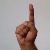
The image shows a hand gesture representing the letter 'D' in Indian Sign Language.